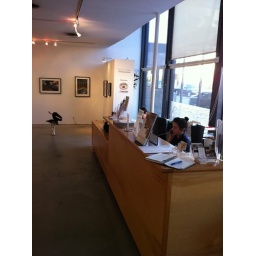
This is the table where we can lay out the silent auction - in the distance is the corner where the bar can go